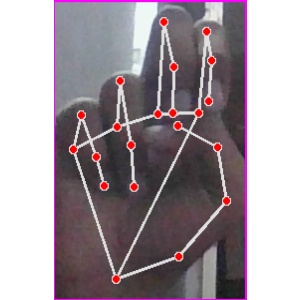
अक्षर: ह